Reverse Mathematics: Proofs from the Inside Out

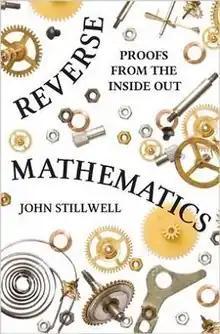
First edition

Reverse Mathematics: Proofs from the Inside Out is a book by John Stillwell on reverse mathematics, the process of examining proofs in mathematics to determine which axioms are required by the proof. It was published in 2018 by the Princeton University Press.